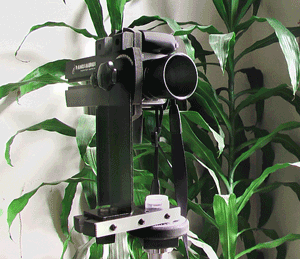
Panoramahoved
Et panoramahoved
Et panoramahoved er et fotografisk værktøj, til montering på et fotostativ, som gør det muligt for fotografer en sekvens af billeder gennem indgangspupillen af en linse til at fremstille et panoramabillede. Den primære funktion med et panoramahoved er præcist at indstille rotationsaksen af kameraet omkring indgangspupillen for et givent objektiv således at parallakse fejl undgås.